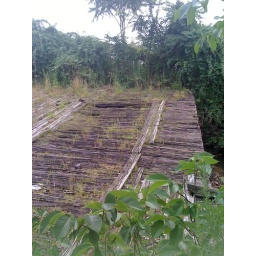
Random dilapidated foot bridge over the river